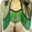
Label: lamp